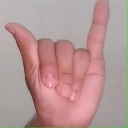
अक्षर: य